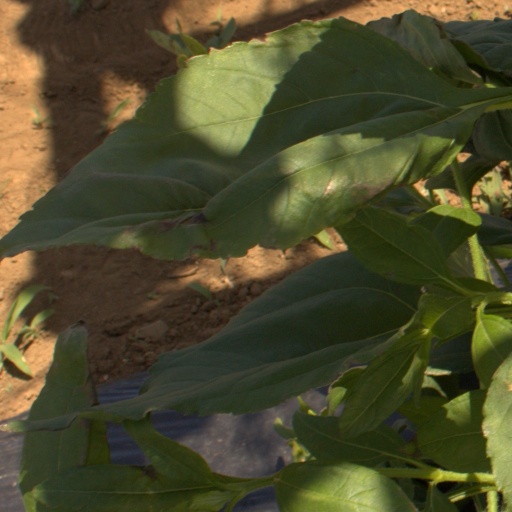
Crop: Jerusalem artichoke